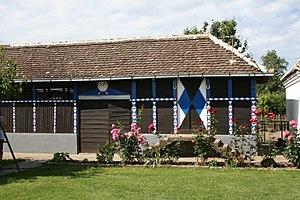
Vlasenica est un village de Serbie situé dans la municipalité de Vladimirci, district de Mačva. Au recensement de 2011, il comptait 418 habitants.